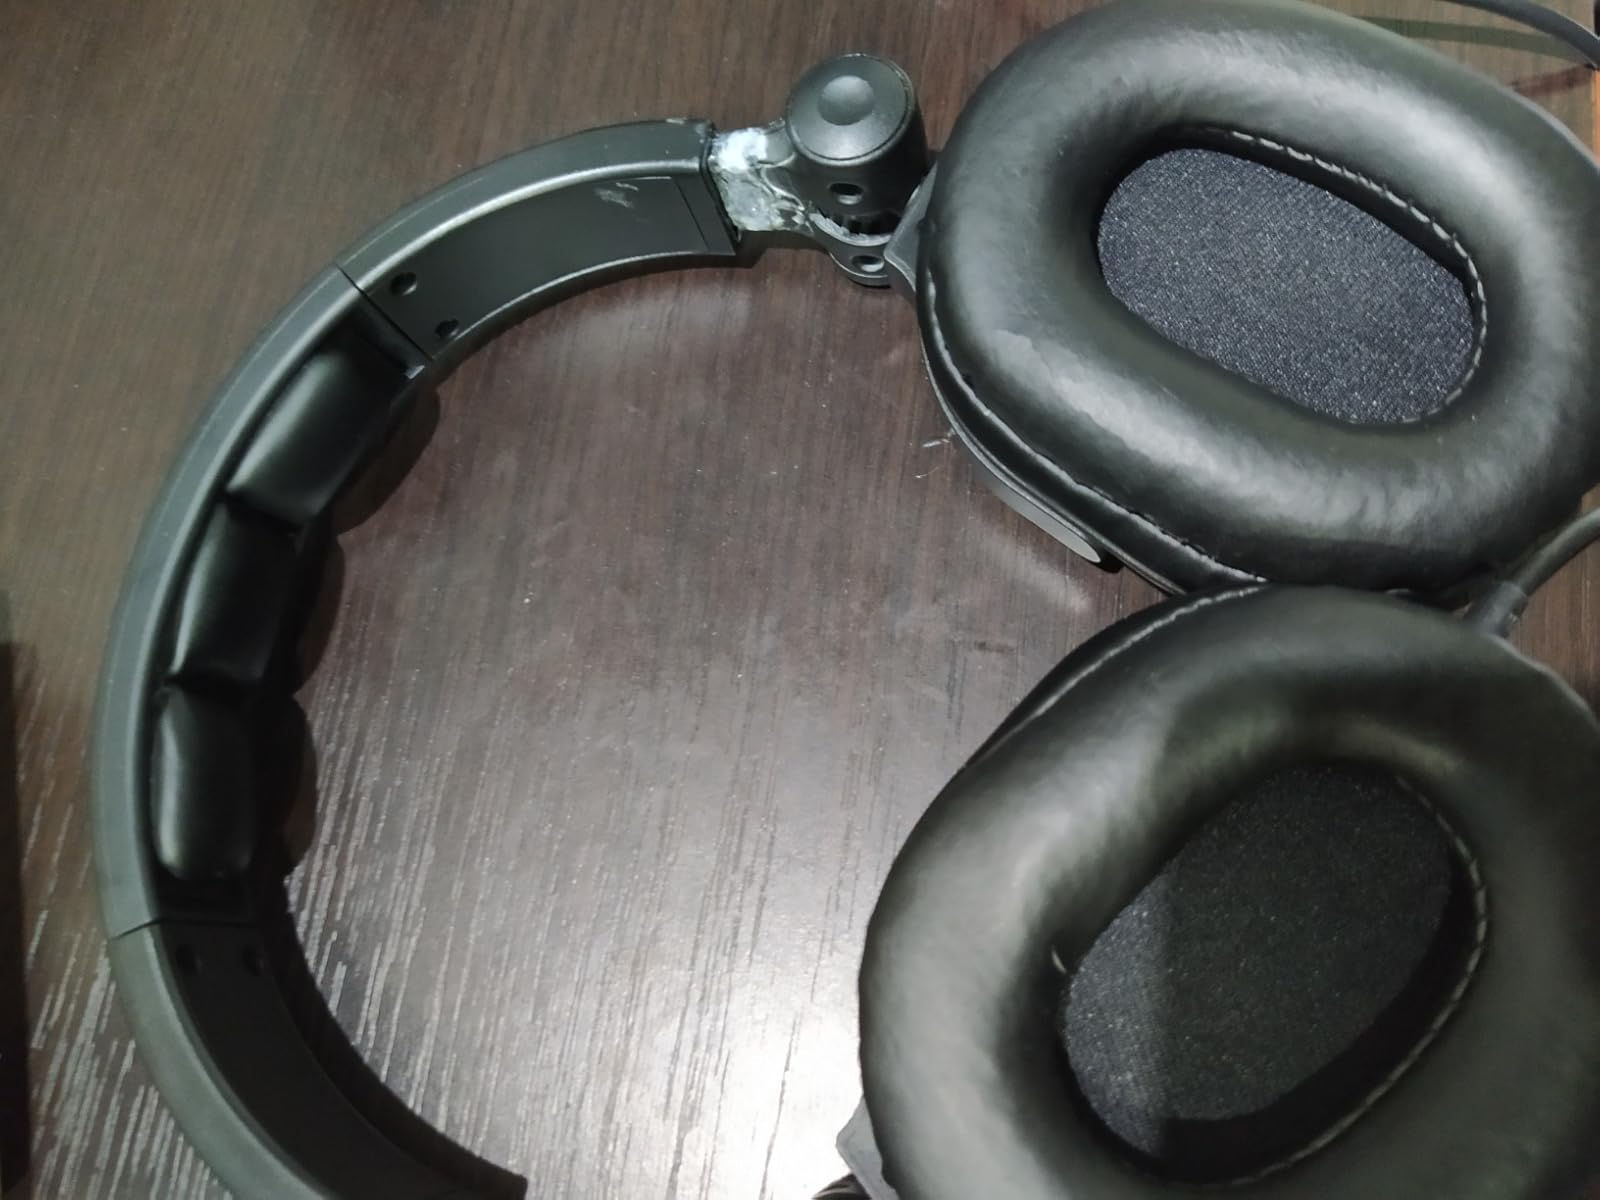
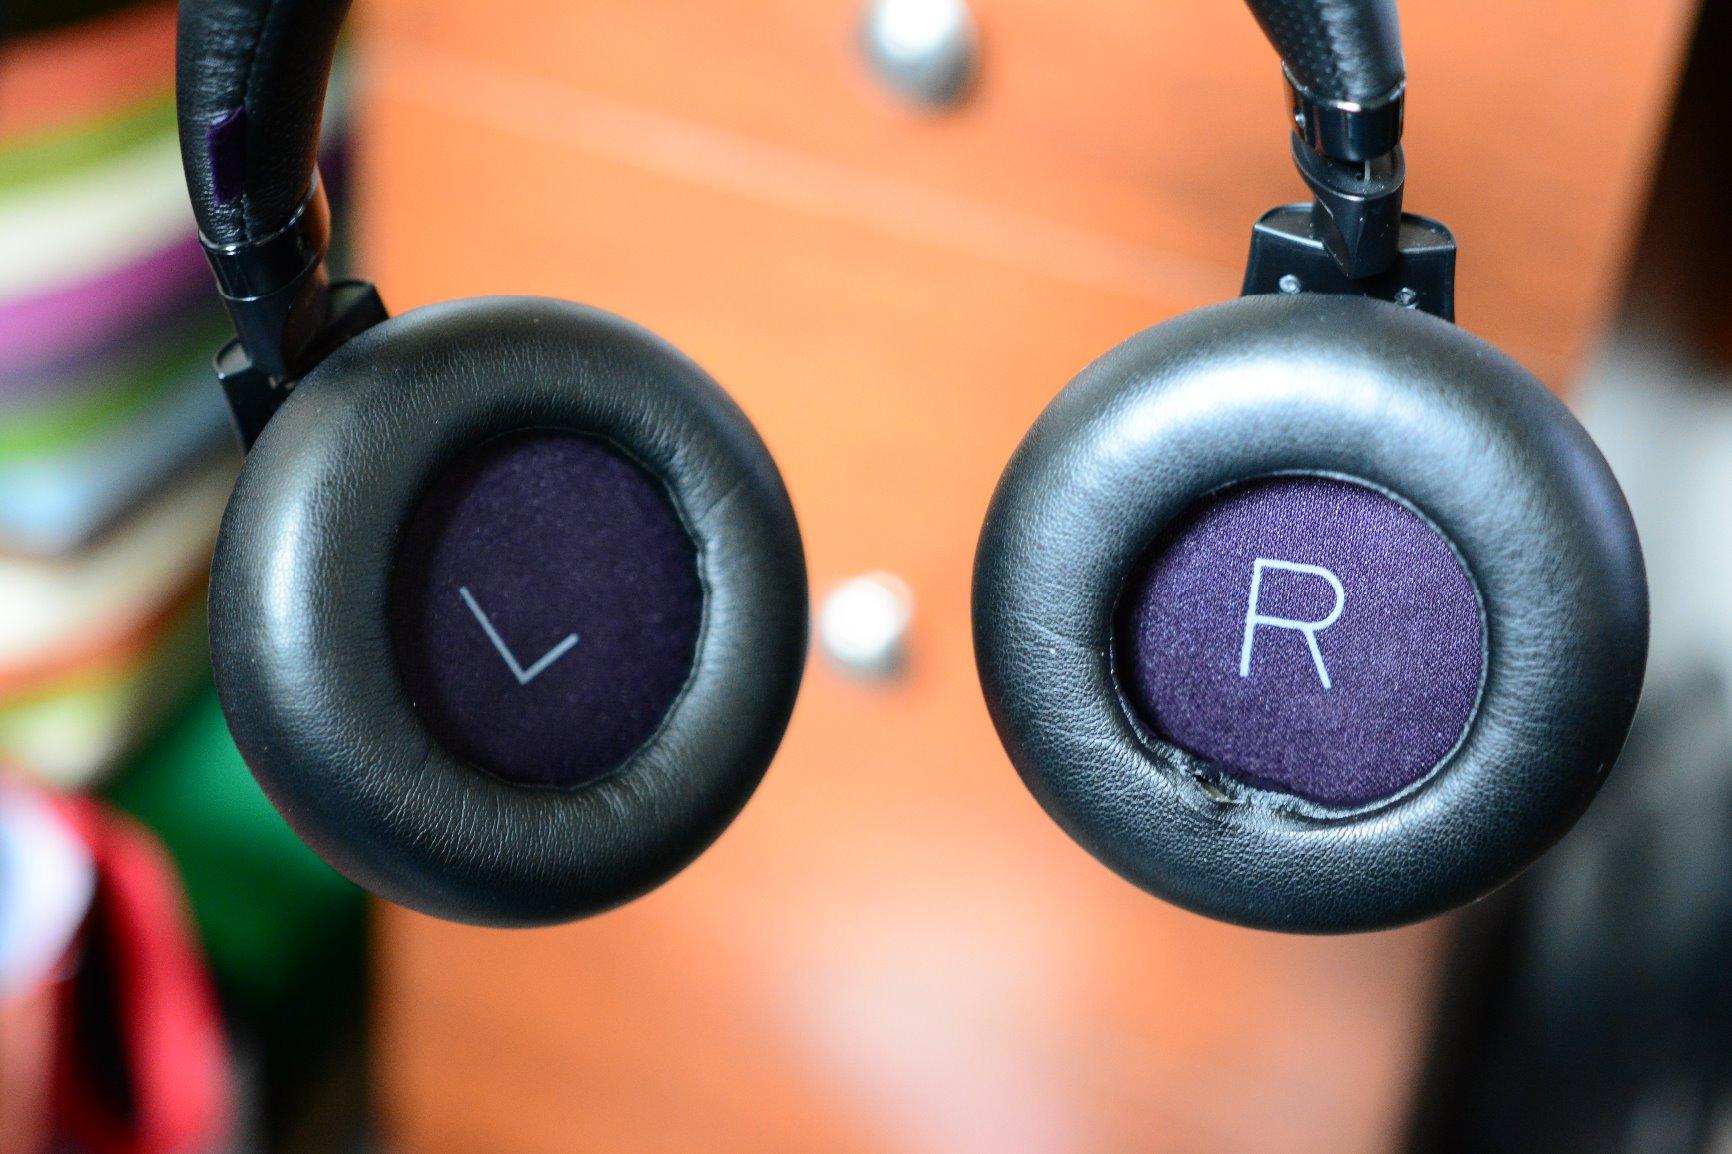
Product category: headphones
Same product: no